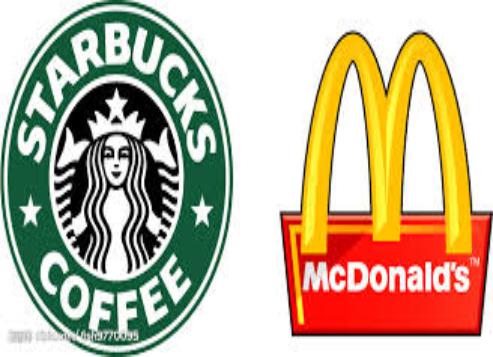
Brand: mcdonalds
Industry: Food